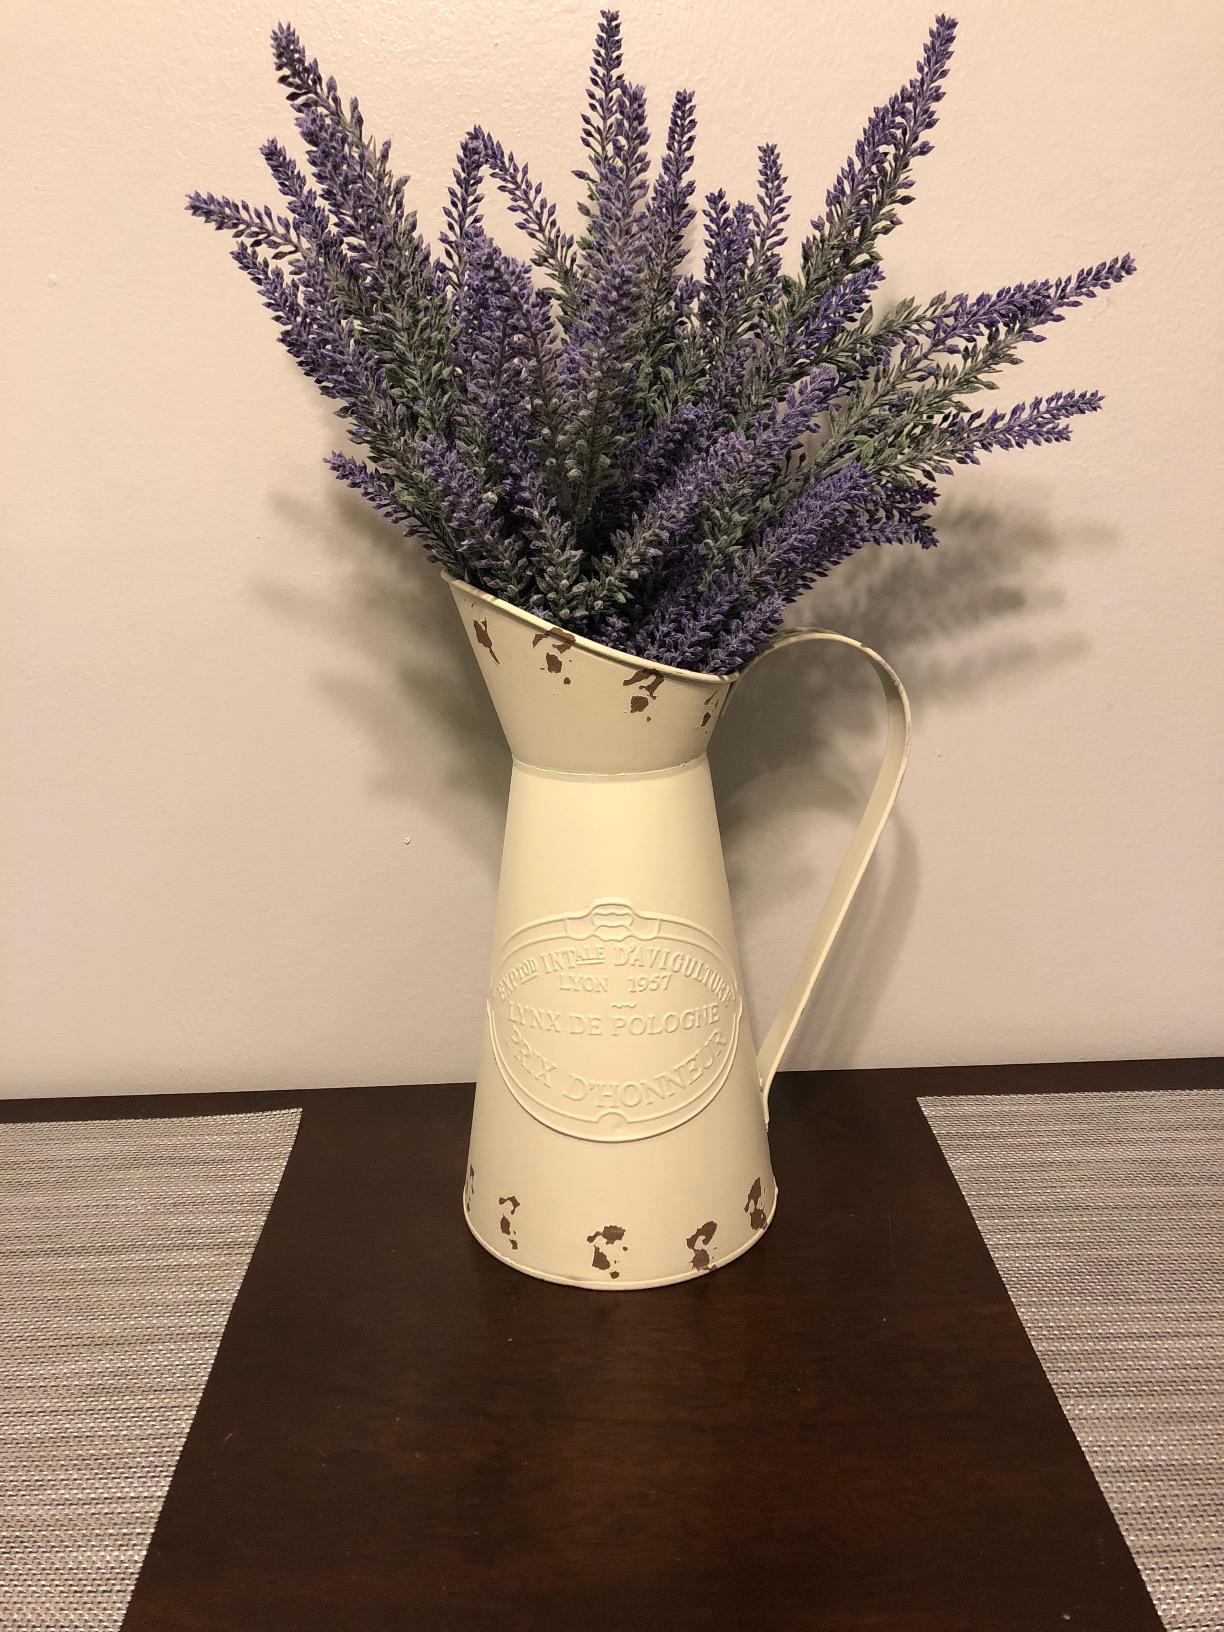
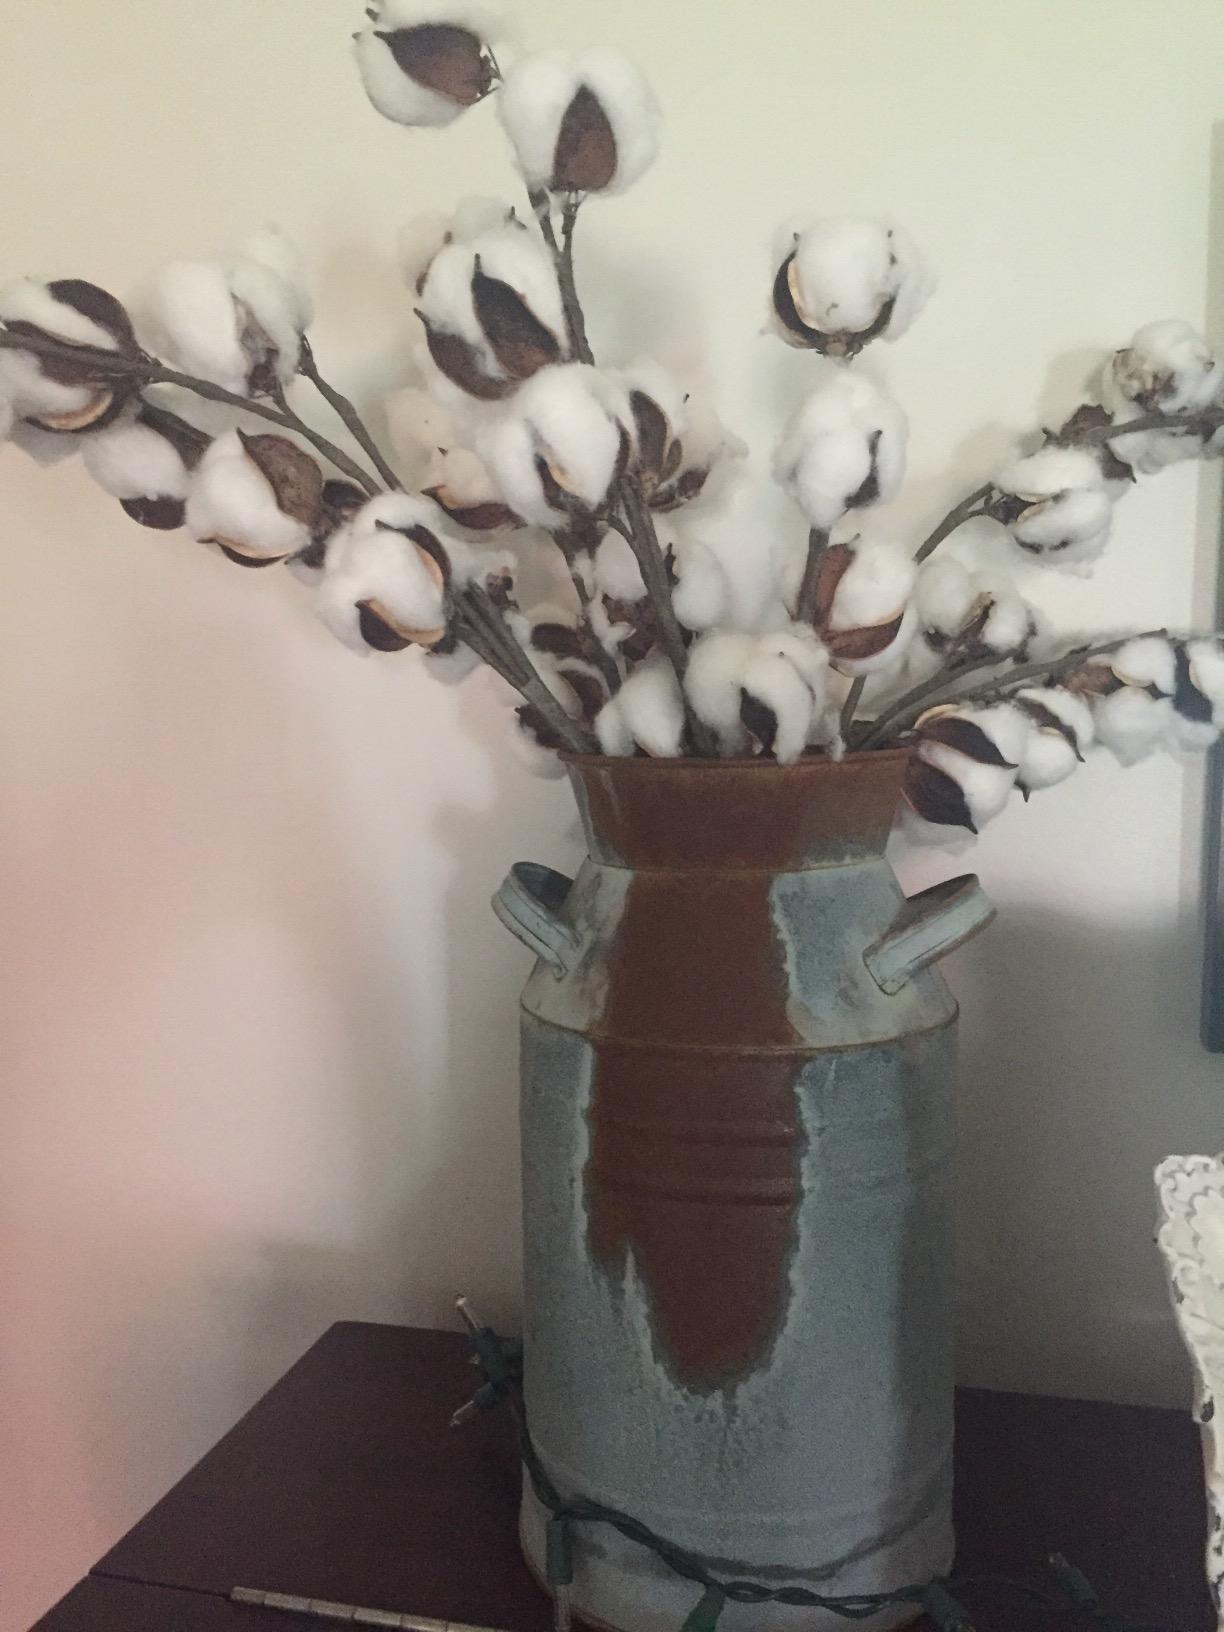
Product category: vase
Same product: no